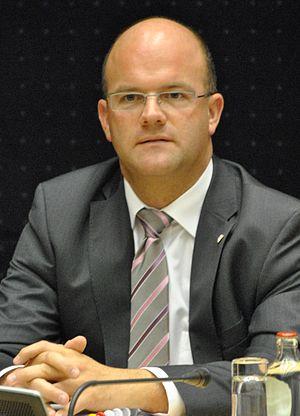
Philippe Courard Belgique Politique